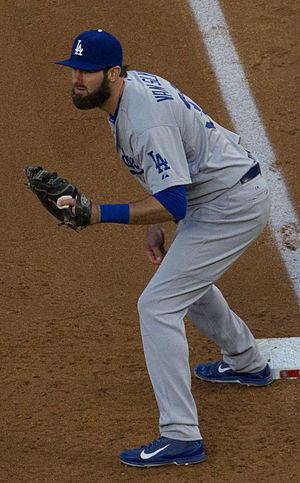
Scott Van Slyke est un voltigeur et joueur de premier but des Reds de Cincinnati de la Ligue majeure de baseball.